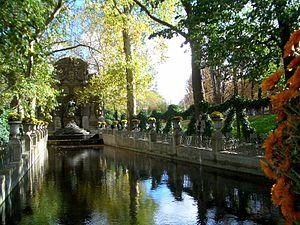
Jardin du Luxembourg
Le jardin du Luxembourg est un jardin ouvert au public, situé dans le 6ᵉ arrondissement de Paris. Créé en 1612 à la demande de Marie de Médicis pour accompagner le palais du Luxembourg, il a fait l'objet d'une restauration dirigée par l'architecte Jean-François-Thérèse Chalgrin sous le Premier Empire et appartient désormais au domaine du Sénat. Il s'étend sur 23 hectares agrémentés de parterres de fleurs et de sculptures. Rendez-vous de prédilection des Parisiens, il attire également des visiteurs du monde entier.